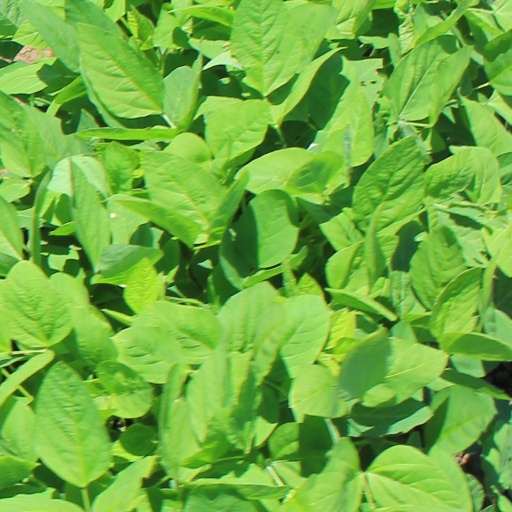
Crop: soybean